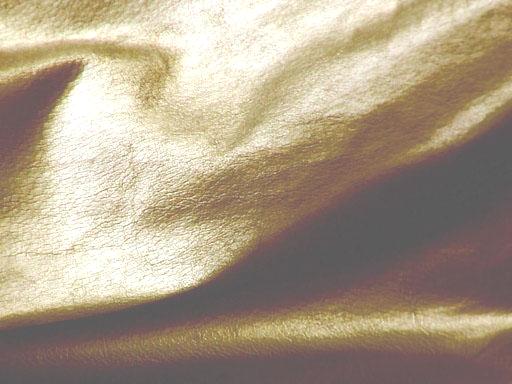
Material: leather